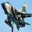
Label: airplane